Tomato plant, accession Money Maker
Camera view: vertical (180 deg); turntable rotation: 90 degrees
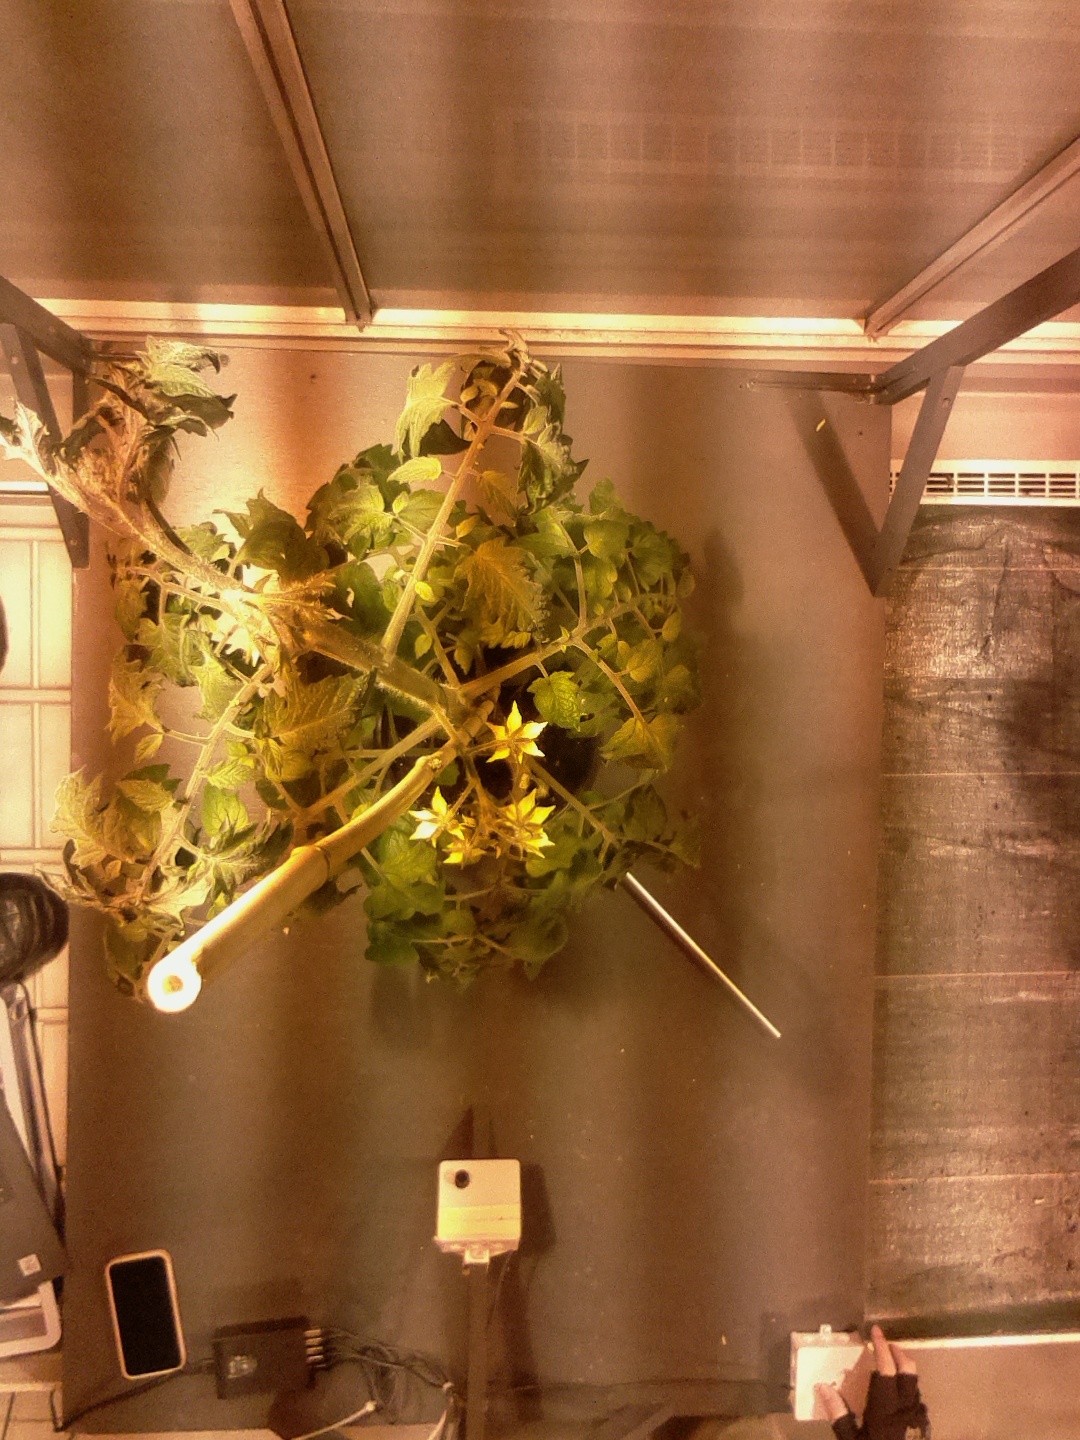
BBCH growth stage 69: End of flowering, 90%-100% of flowers open, more petals falling